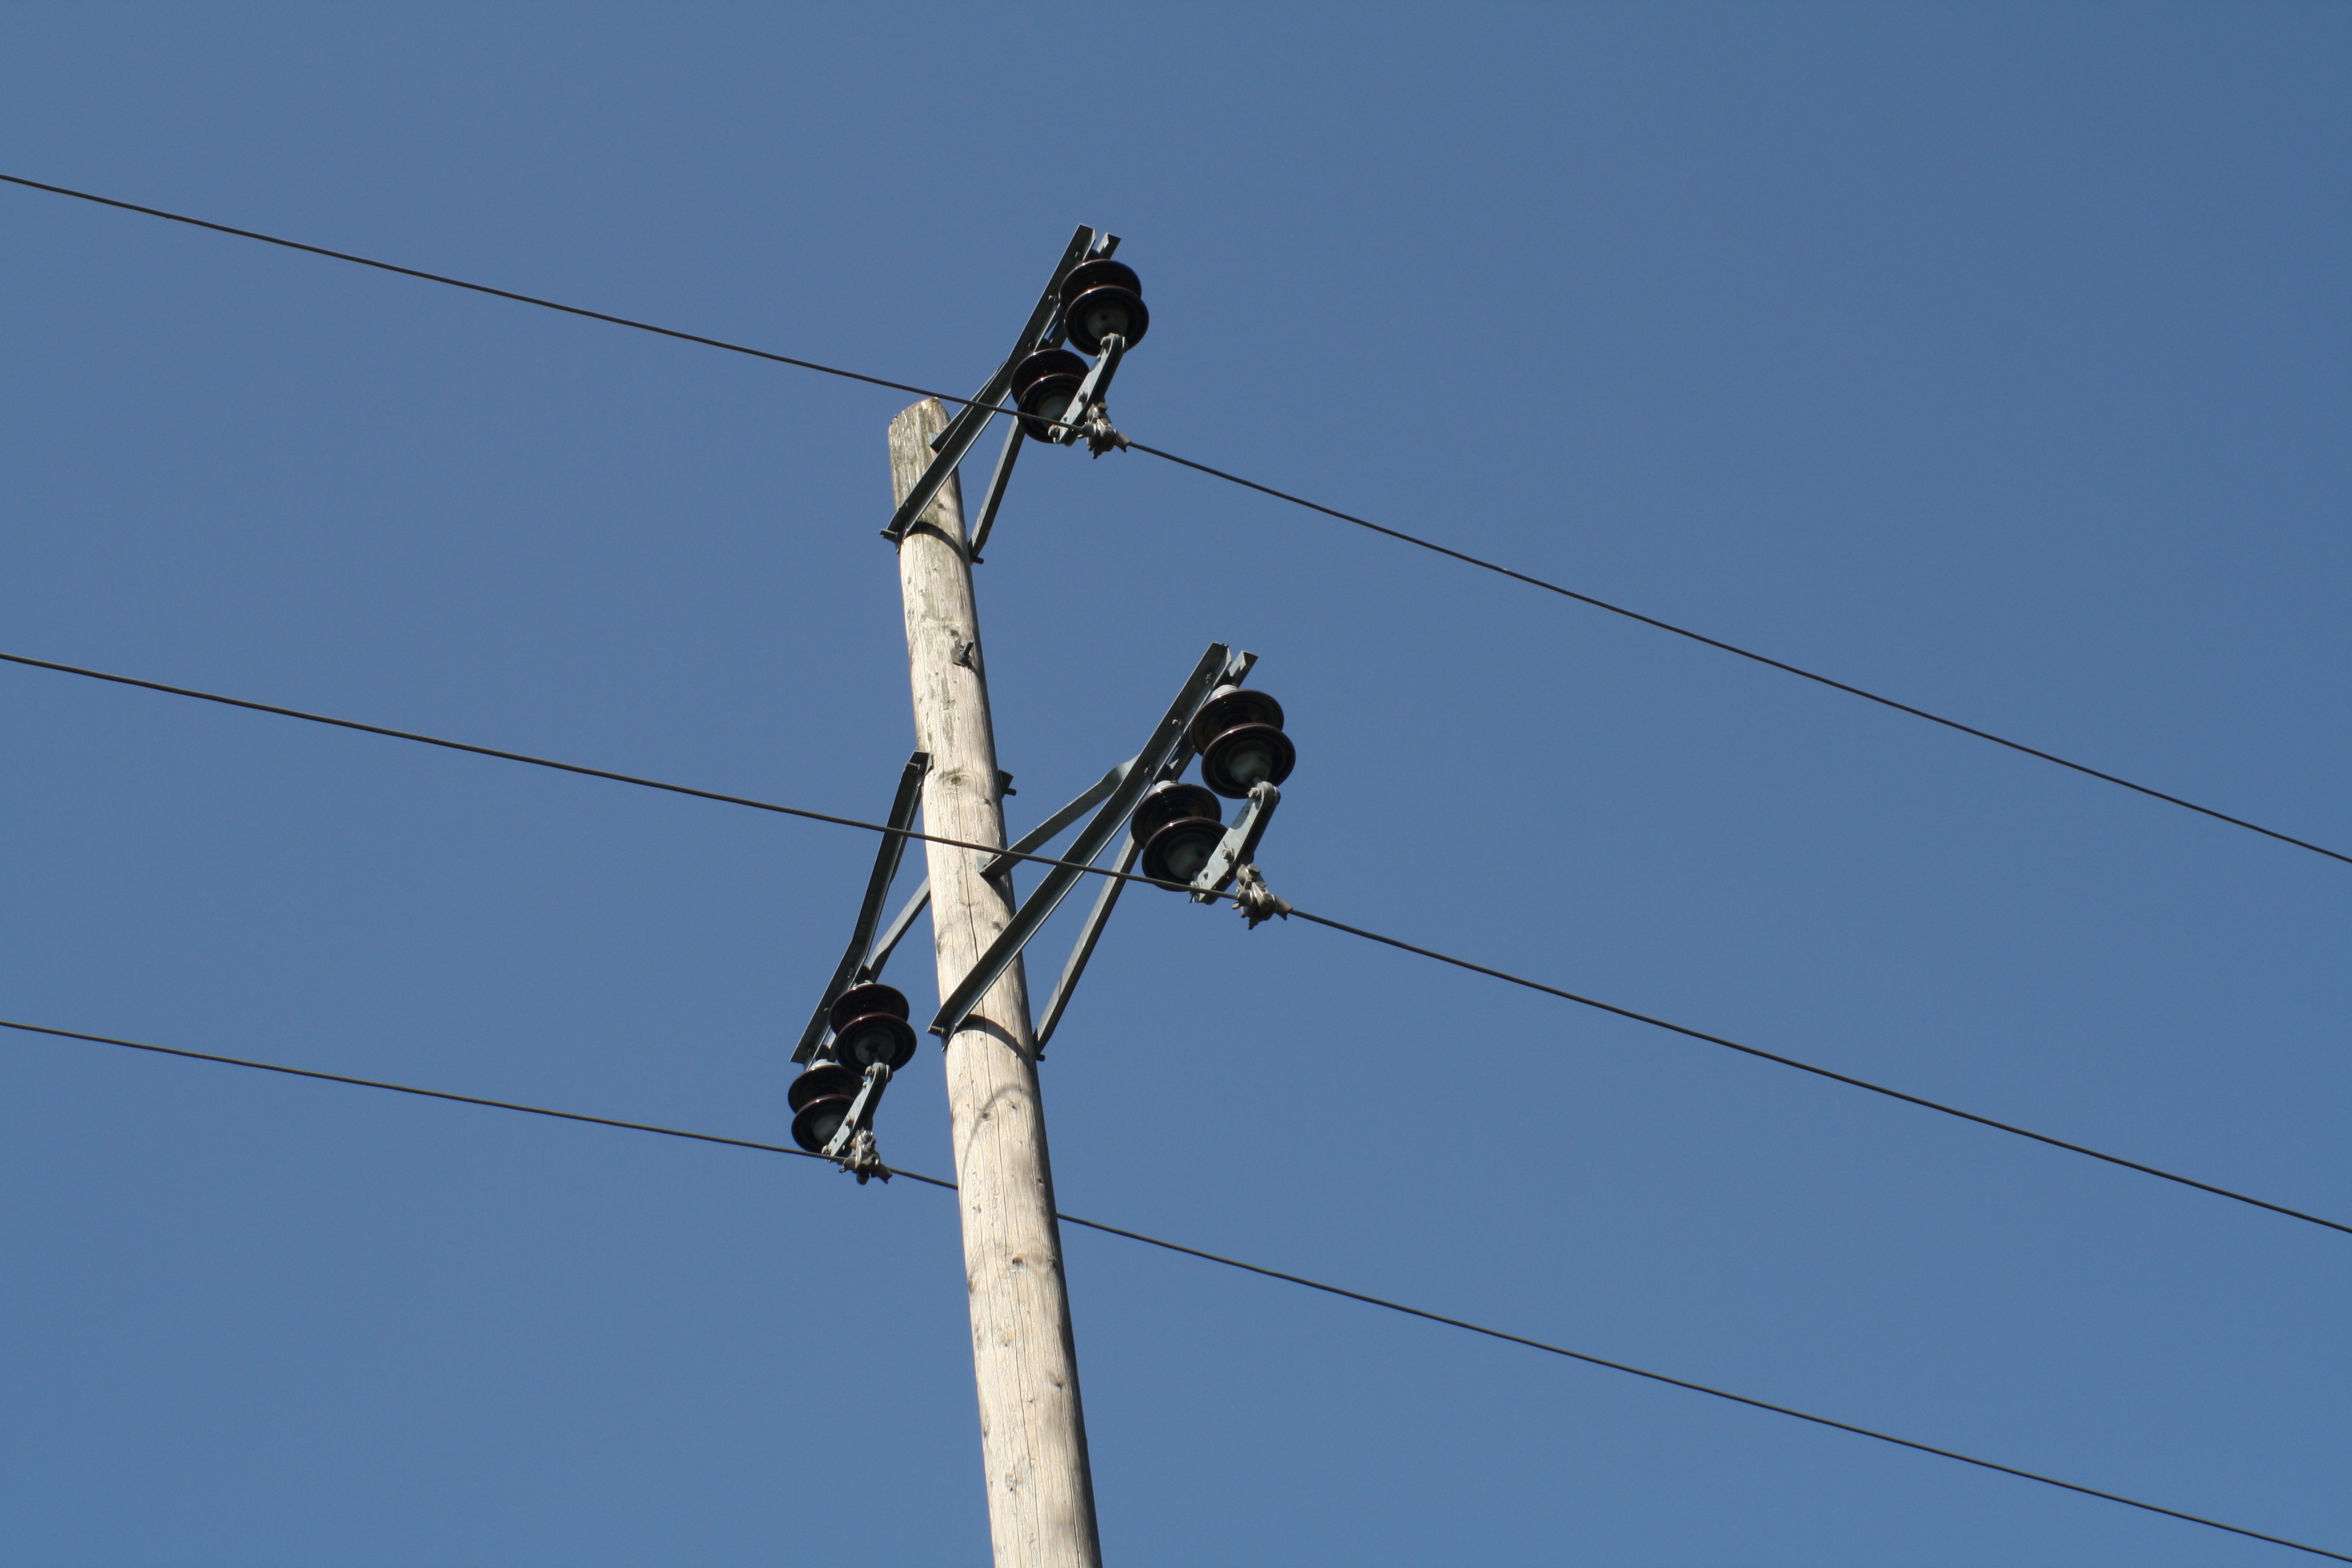
sky, technology, wind, cable, antenna, line, mast, blue, street light, electricity, lighting, energy, high voltage, pylon, light fixture, strommast, power supply, outdoor structure, electrical supply, electronics accessory, overhead power line